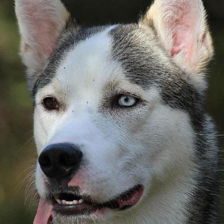
Label: animals